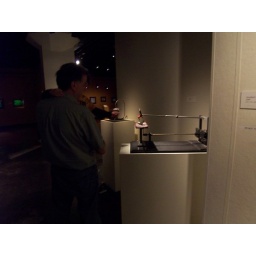
a chair bouncing over a cat